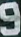
Number: 9